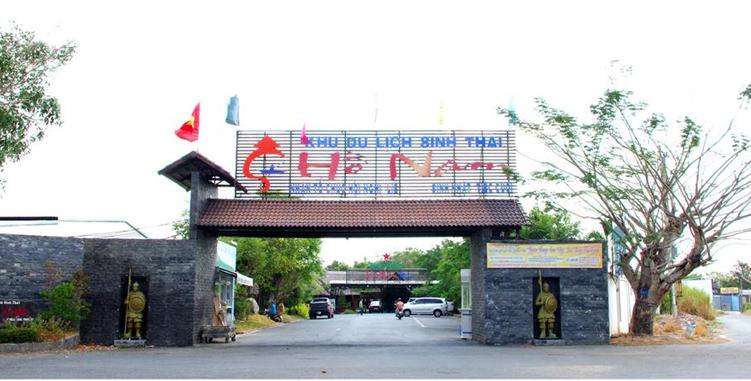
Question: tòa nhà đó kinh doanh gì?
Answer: khu du lịch sinh thái